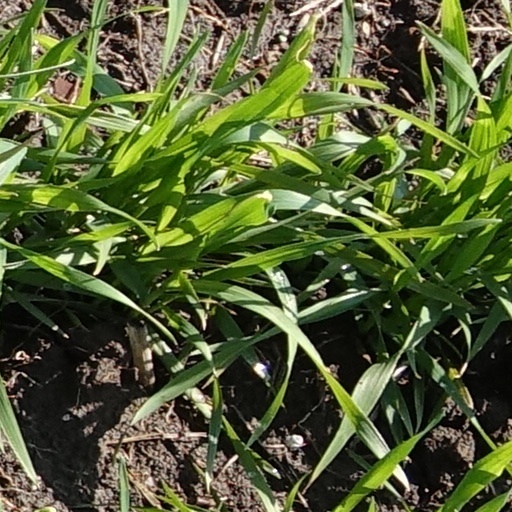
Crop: wheat